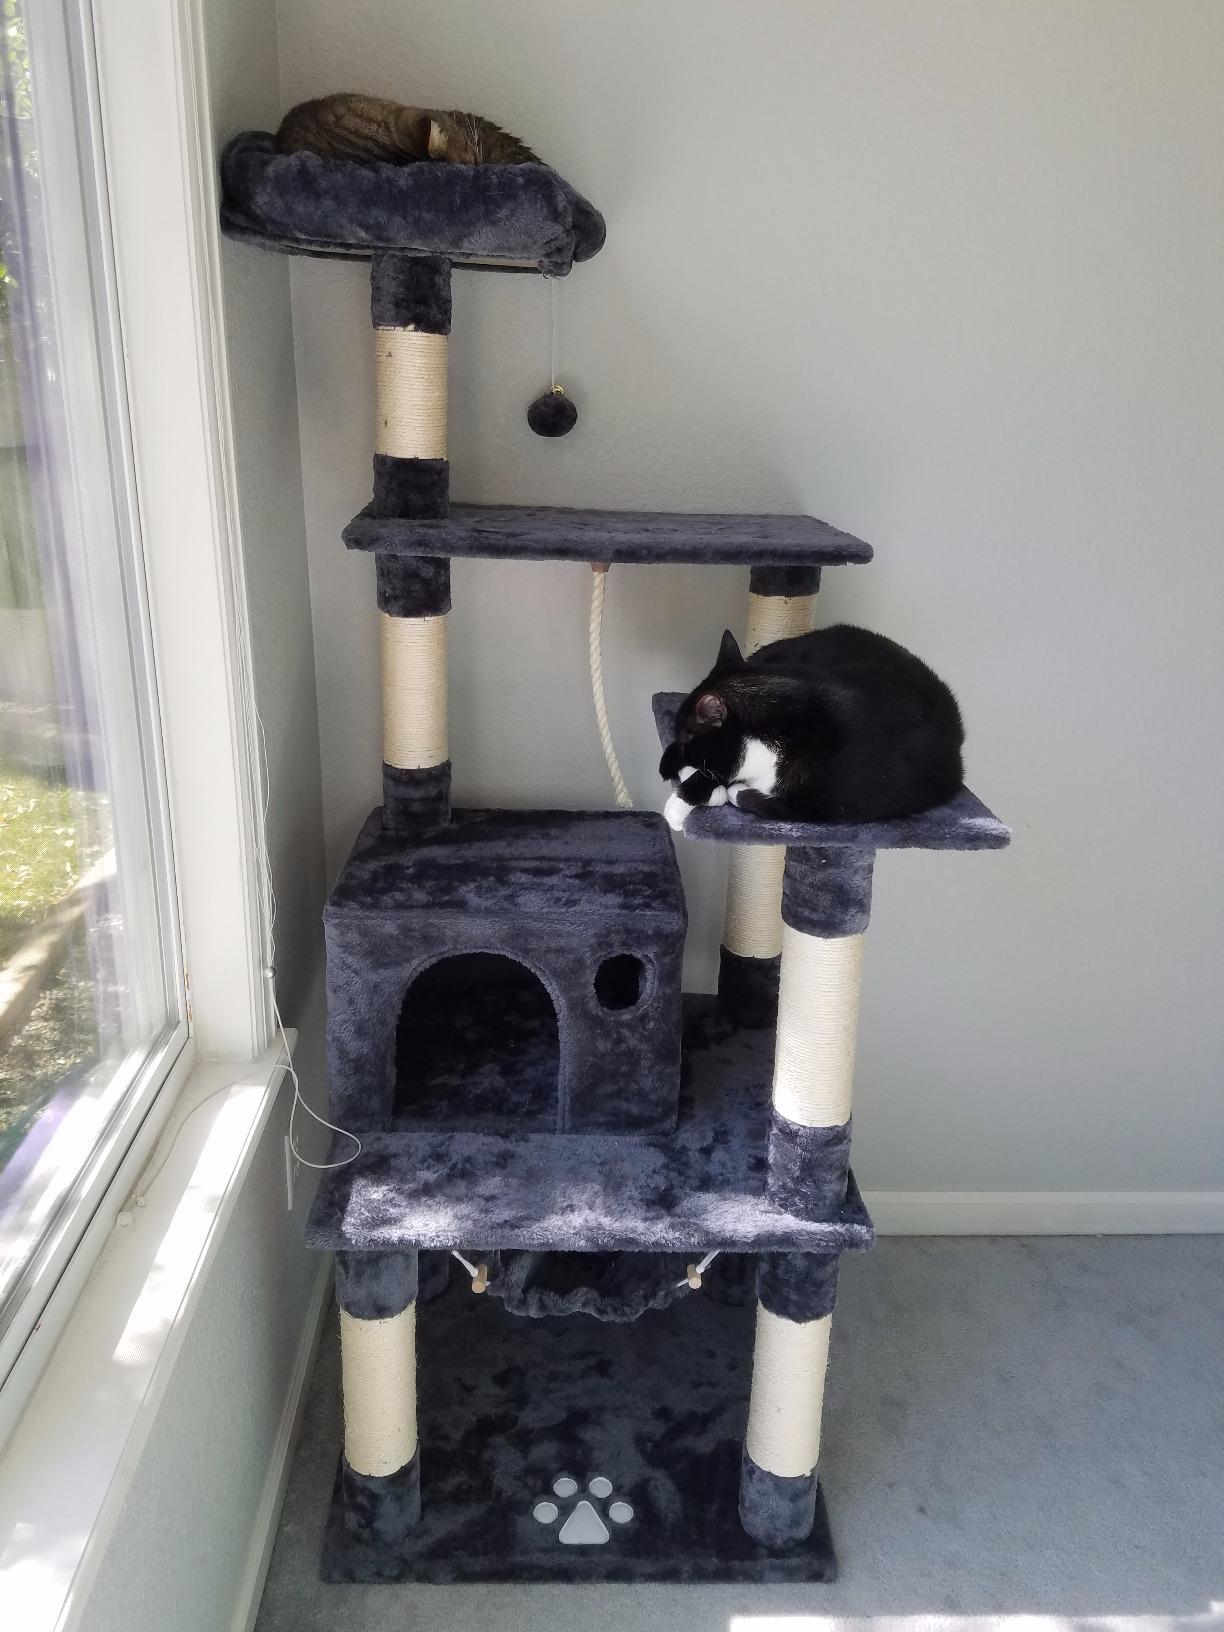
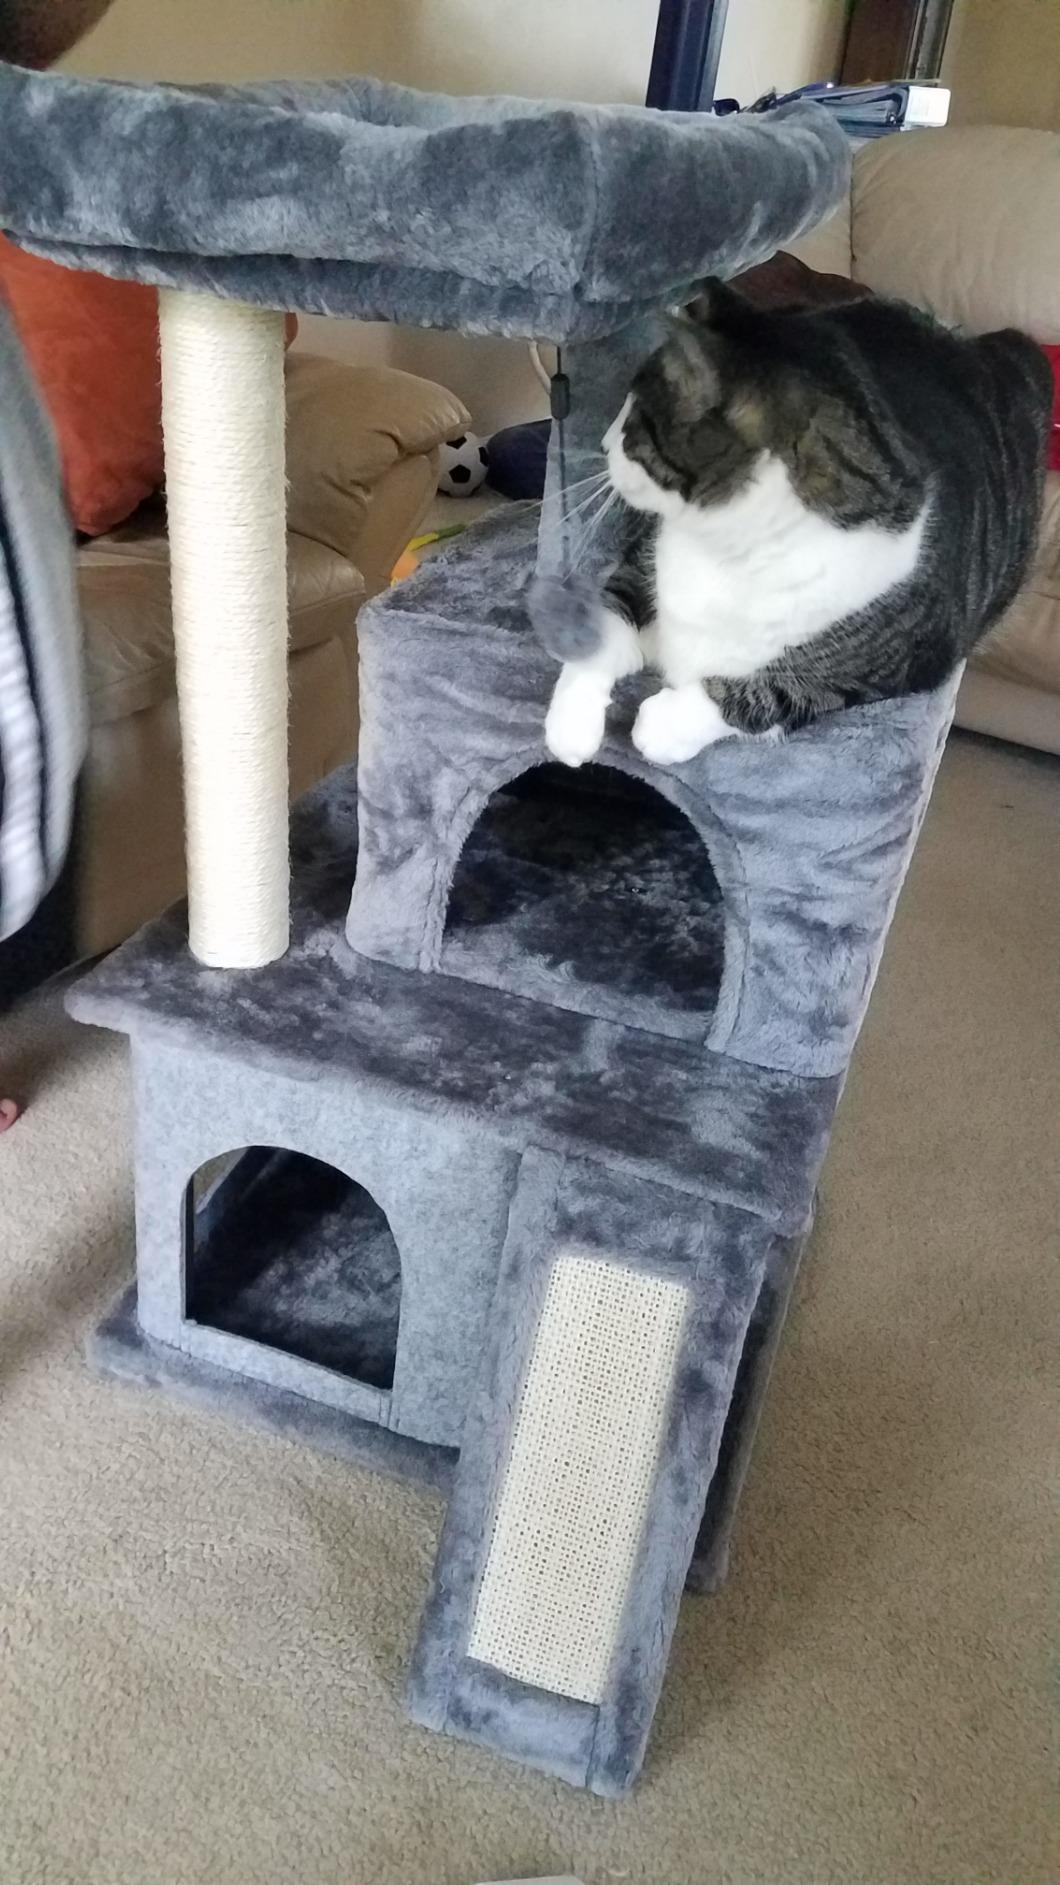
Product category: items_cat tree
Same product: no